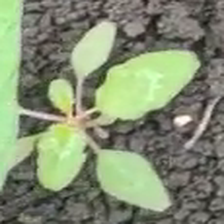
Weed species: Lamber_Quarter_plant(Chenopodium )